Kiss of the Damned

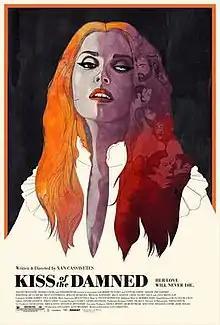
Theatrical release poster

Kiss of the Damned is a 2012 American vampire horror film written and directed by Alexandra Cassavetes in her feature directorial debut. Starring Joséphine de La Baume, Milo Ventimiglia, Roxane Mesquida, Michael Rapaport, Riley Keough, and Anna Mouglalis, the film follows a man who falls in love with a vampire, but their relationship is threatened by the arrival of her estranged troublemaking sister.